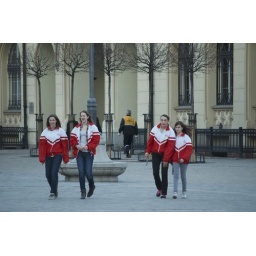
England fencing girls in Wroclaw square